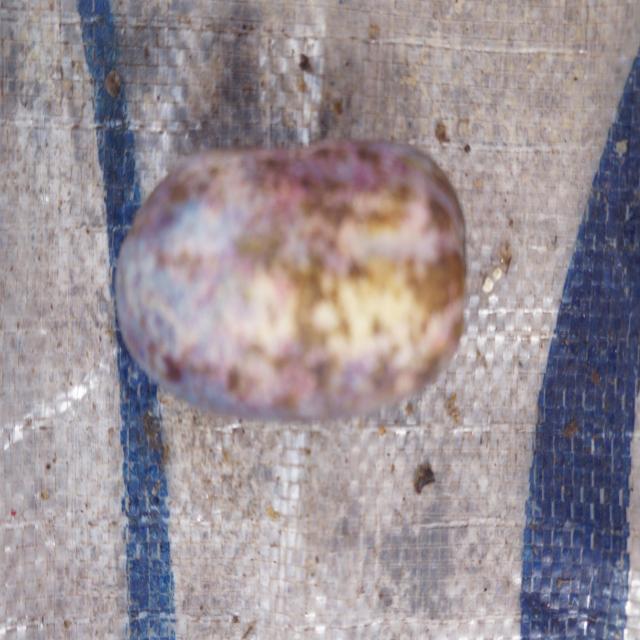
Plum grade: unripe